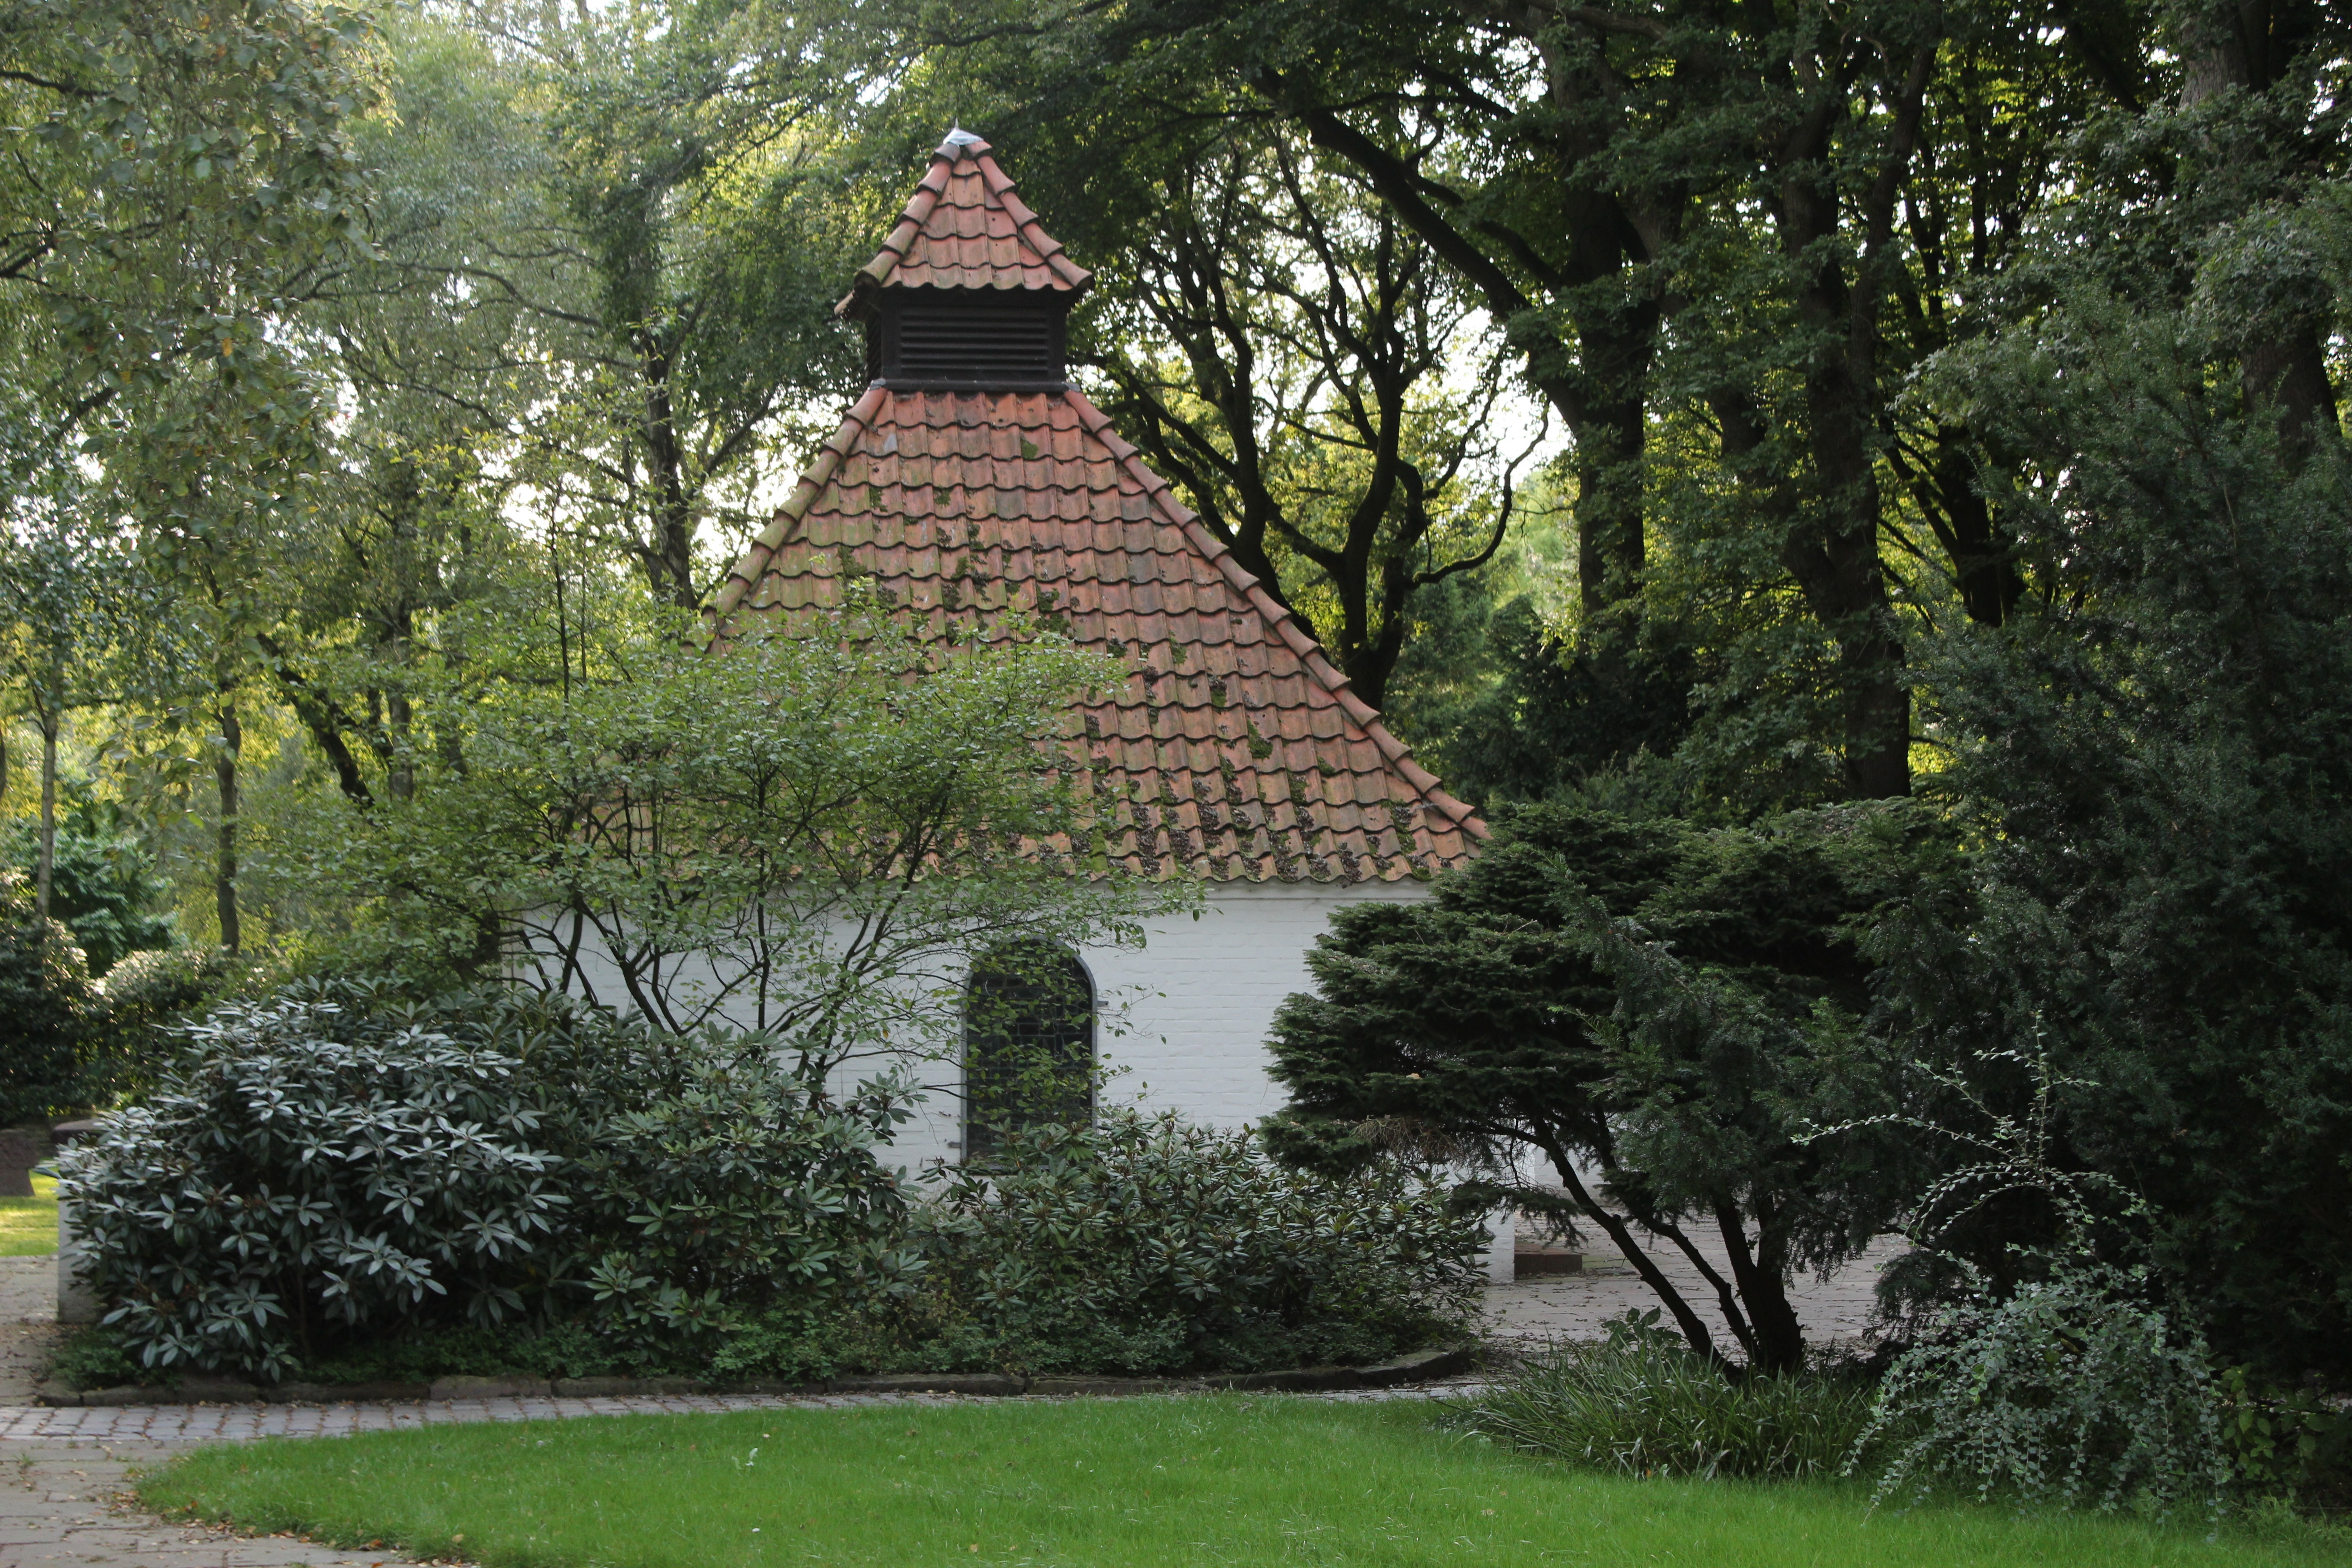
tree, architecture, lawn, flower, building, chateau, home, park, botany, garden, trees, botanical garden, estate, war grave memorial monument